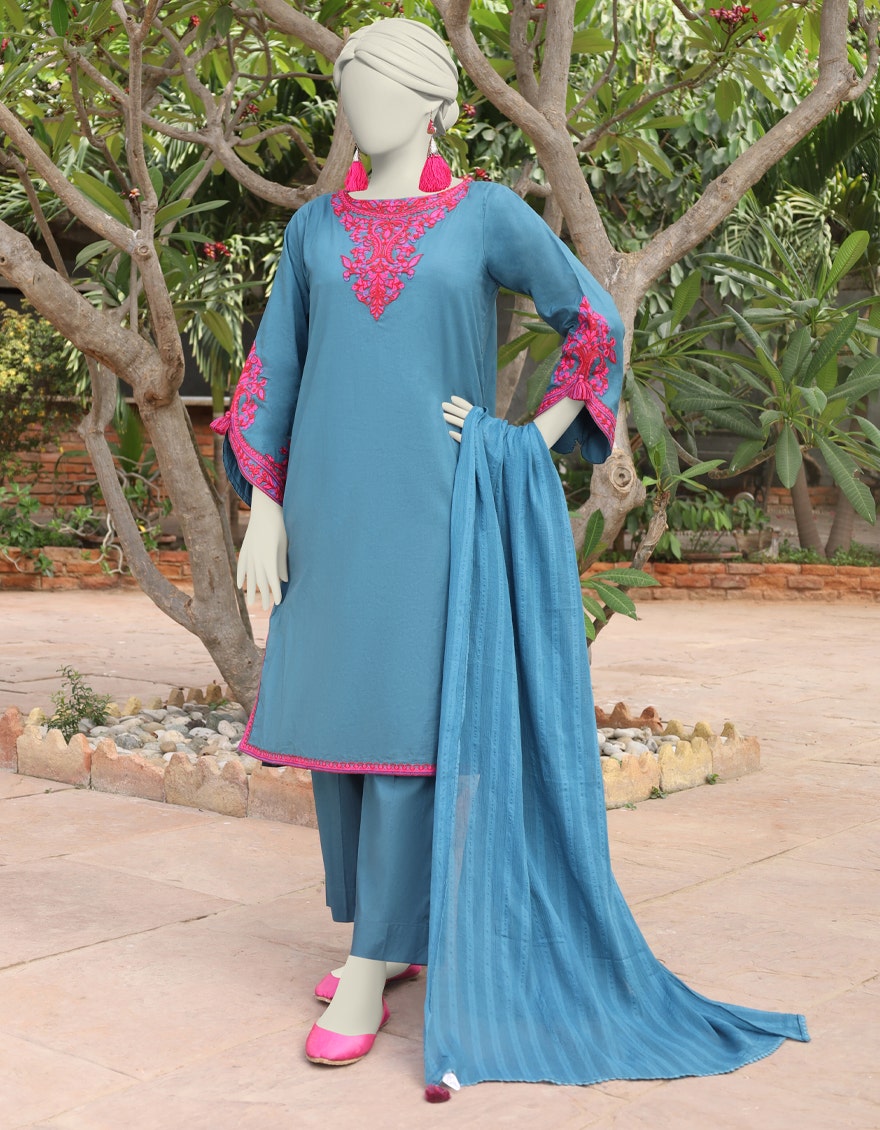
blue and pink embroidered cotton salwar suit